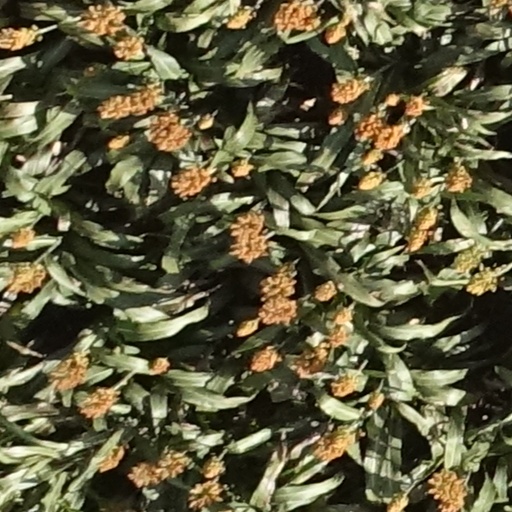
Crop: sorghum